Answer in natural language. Which point is closer to the camera taking this photo, point B  or point C? Choose between the following options: B or C
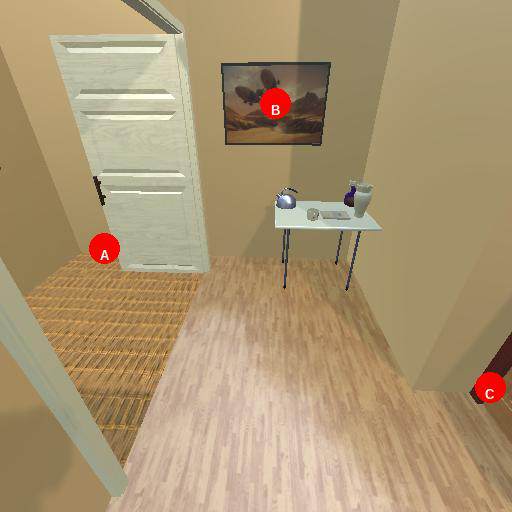
<answer>B</answer>